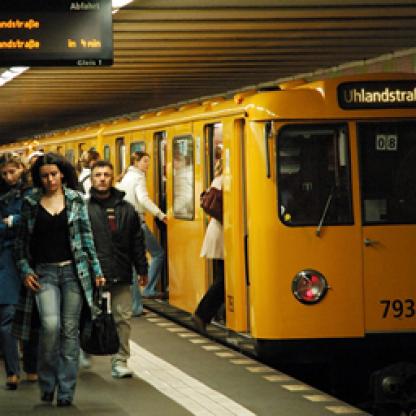
Scene: Indoor